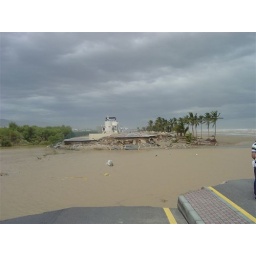
beach road near crowne plaza1